Puzzle Agent

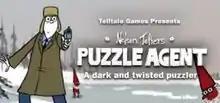
Steam header

Puzzle Agent (formerly Nelson Tethers: Puzzle Agent) is an adventure/puzzle game by Telltale Games, in collaboration with Graham Annable. It is the first game to come out of Telltale's pilot project. It was released on June 30, 2010. The game was influenced by the works of David Lynch, Stanley Kubrick and the Coen brothers (most notably "Twin Peaks" and "Fargo"). This is one of two Telltale Games titles that have an original character, the other being "Telltale Texas Hold'em".